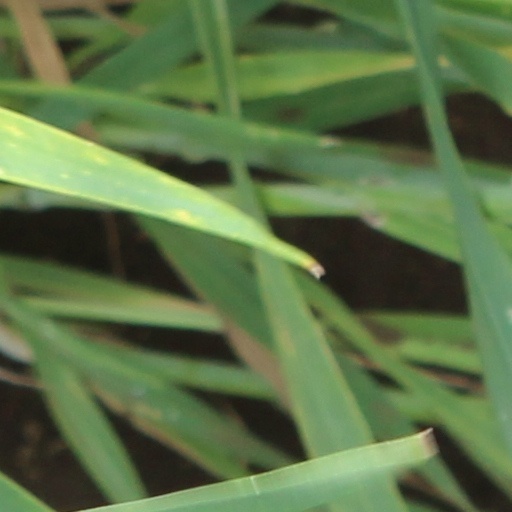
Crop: wheat